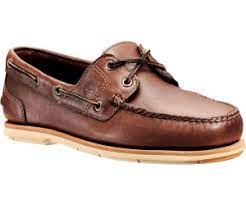
Label: Boat